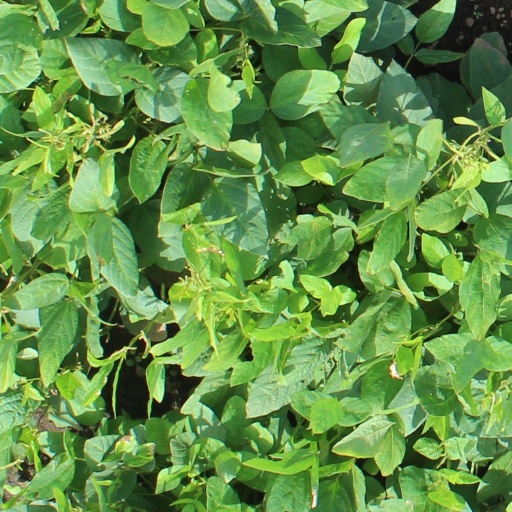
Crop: soybean